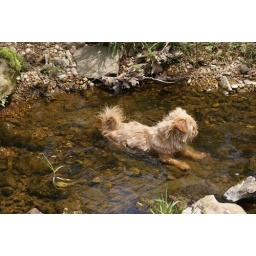
Daisy walking in water